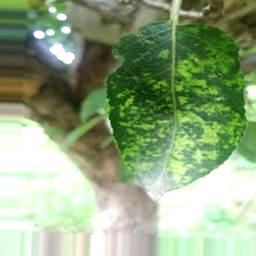
Label: Apple_Mosaic